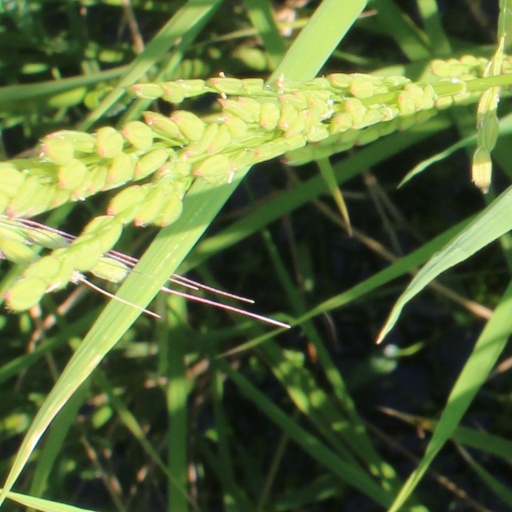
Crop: rice